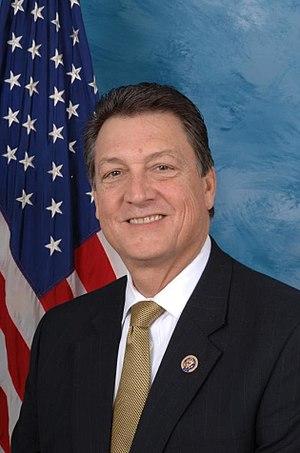
Leon Acton Westmoreland dit Lynn Westmoreland, né le 2 avril 1950 à Atlanta, est un homme politique américain, élu républicain de Géorgie à la Chambre des représentants des États-Unis de 2005 à 2017.